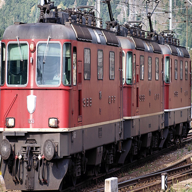
Vehicle type: Trains